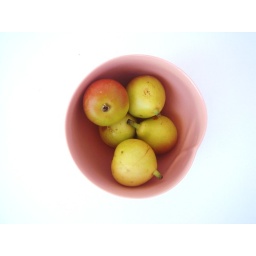
Baby pears in pink bowl